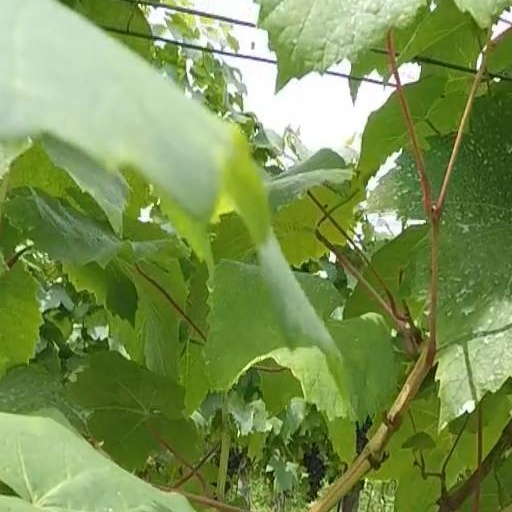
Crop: grape